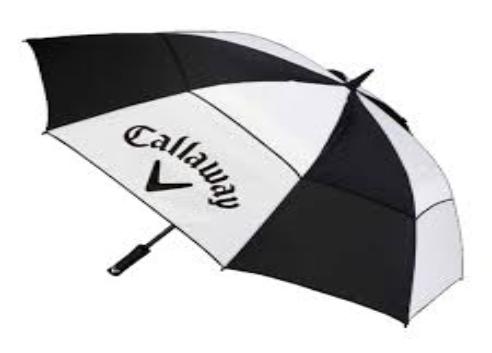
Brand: Callaway
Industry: Sports